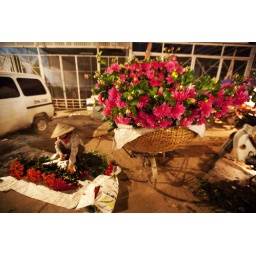
At the flower market in Hanoi, Vietnam.